Manipulative (mathematics education)

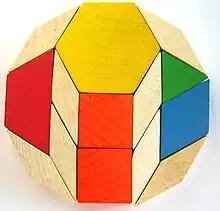
One of the ways of making a dodecagon with pattern blocks

Pattern blocks consist of various wooden shapes (green triangles, red trapezoids, yellow hexagons, orange squares, tan (long) rhombi, and blue (wide) rhombi) that are sized in such a way that students will be able to see relationships among shapes. For example, three green triangles make a red trapezoid; two red trapezoids make up a yellow hexagon; a blue rhombus is made up of two green triangles; three blue rhombi make a yellow hexagon, etc. Playing with the shapes in these ways help children develop a spatial understanding of how shapes are composed and decomposed, an essential understanding in early geometry.